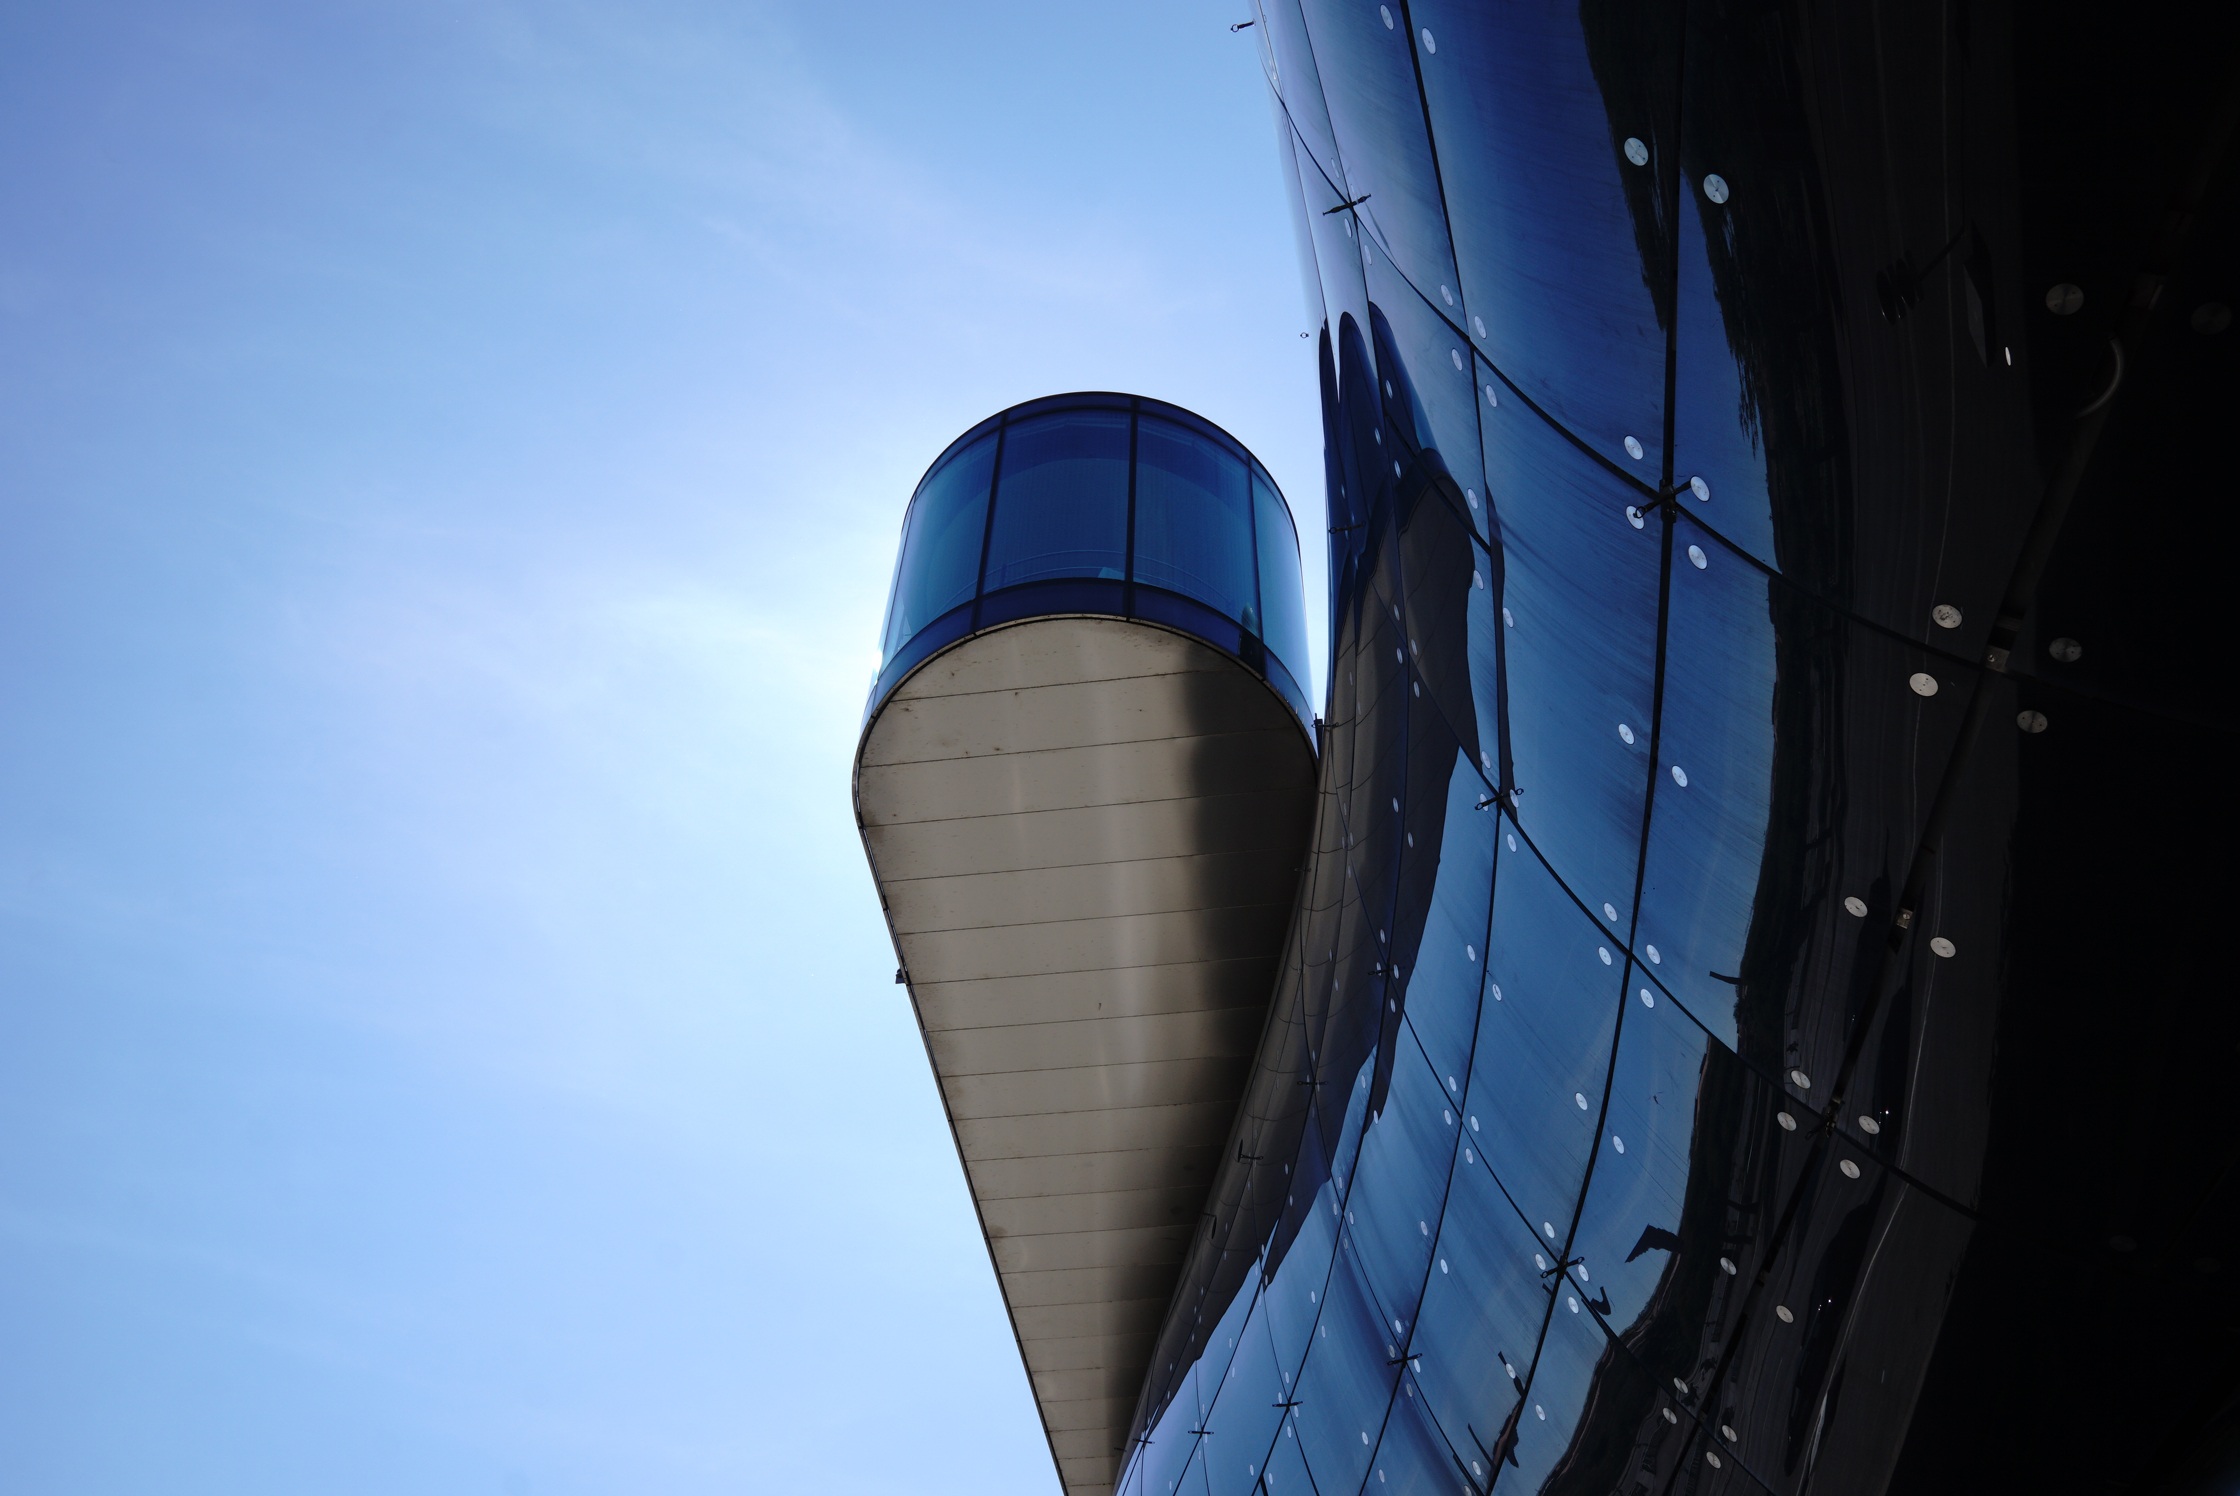
wing, light, architecture, sky, skyscraper, reflection, vehicle, mast, color, blue, minimalist, shiny, the sky, atmosphere of earth